South Salina Street Historic District

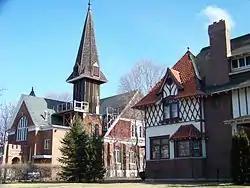
1709 and 1641 South Salina Street

The South Salina Street Historic District is located in Syracuse, New York. The district encompasses the historic core of what was originally the village of Danforth. It was added to the National Register of Historic Places in 1986.